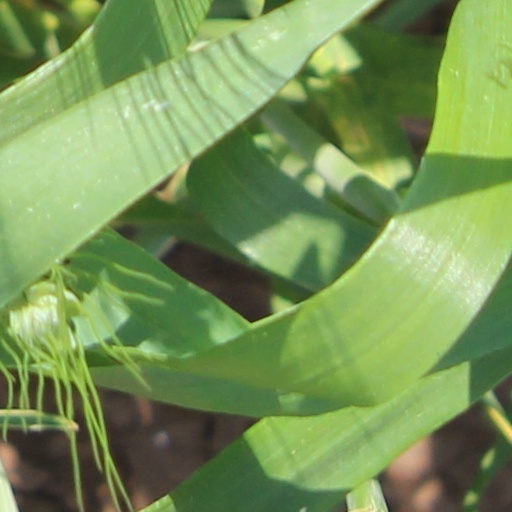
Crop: wheat